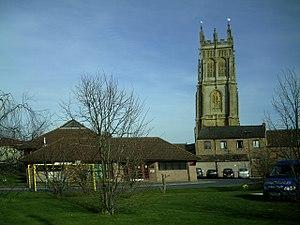
North Petherton est une petite ville et une paroisse civile du Somerset, en Angleterre. Elle est située sur le fleuve Parrett, à quatre kilomètres au sud de la ville de Bridgwater. Administrativement, elle relève du district de Sedgemoor. Au moment du recensement de 2011, elle comptait 6 730 habitants.